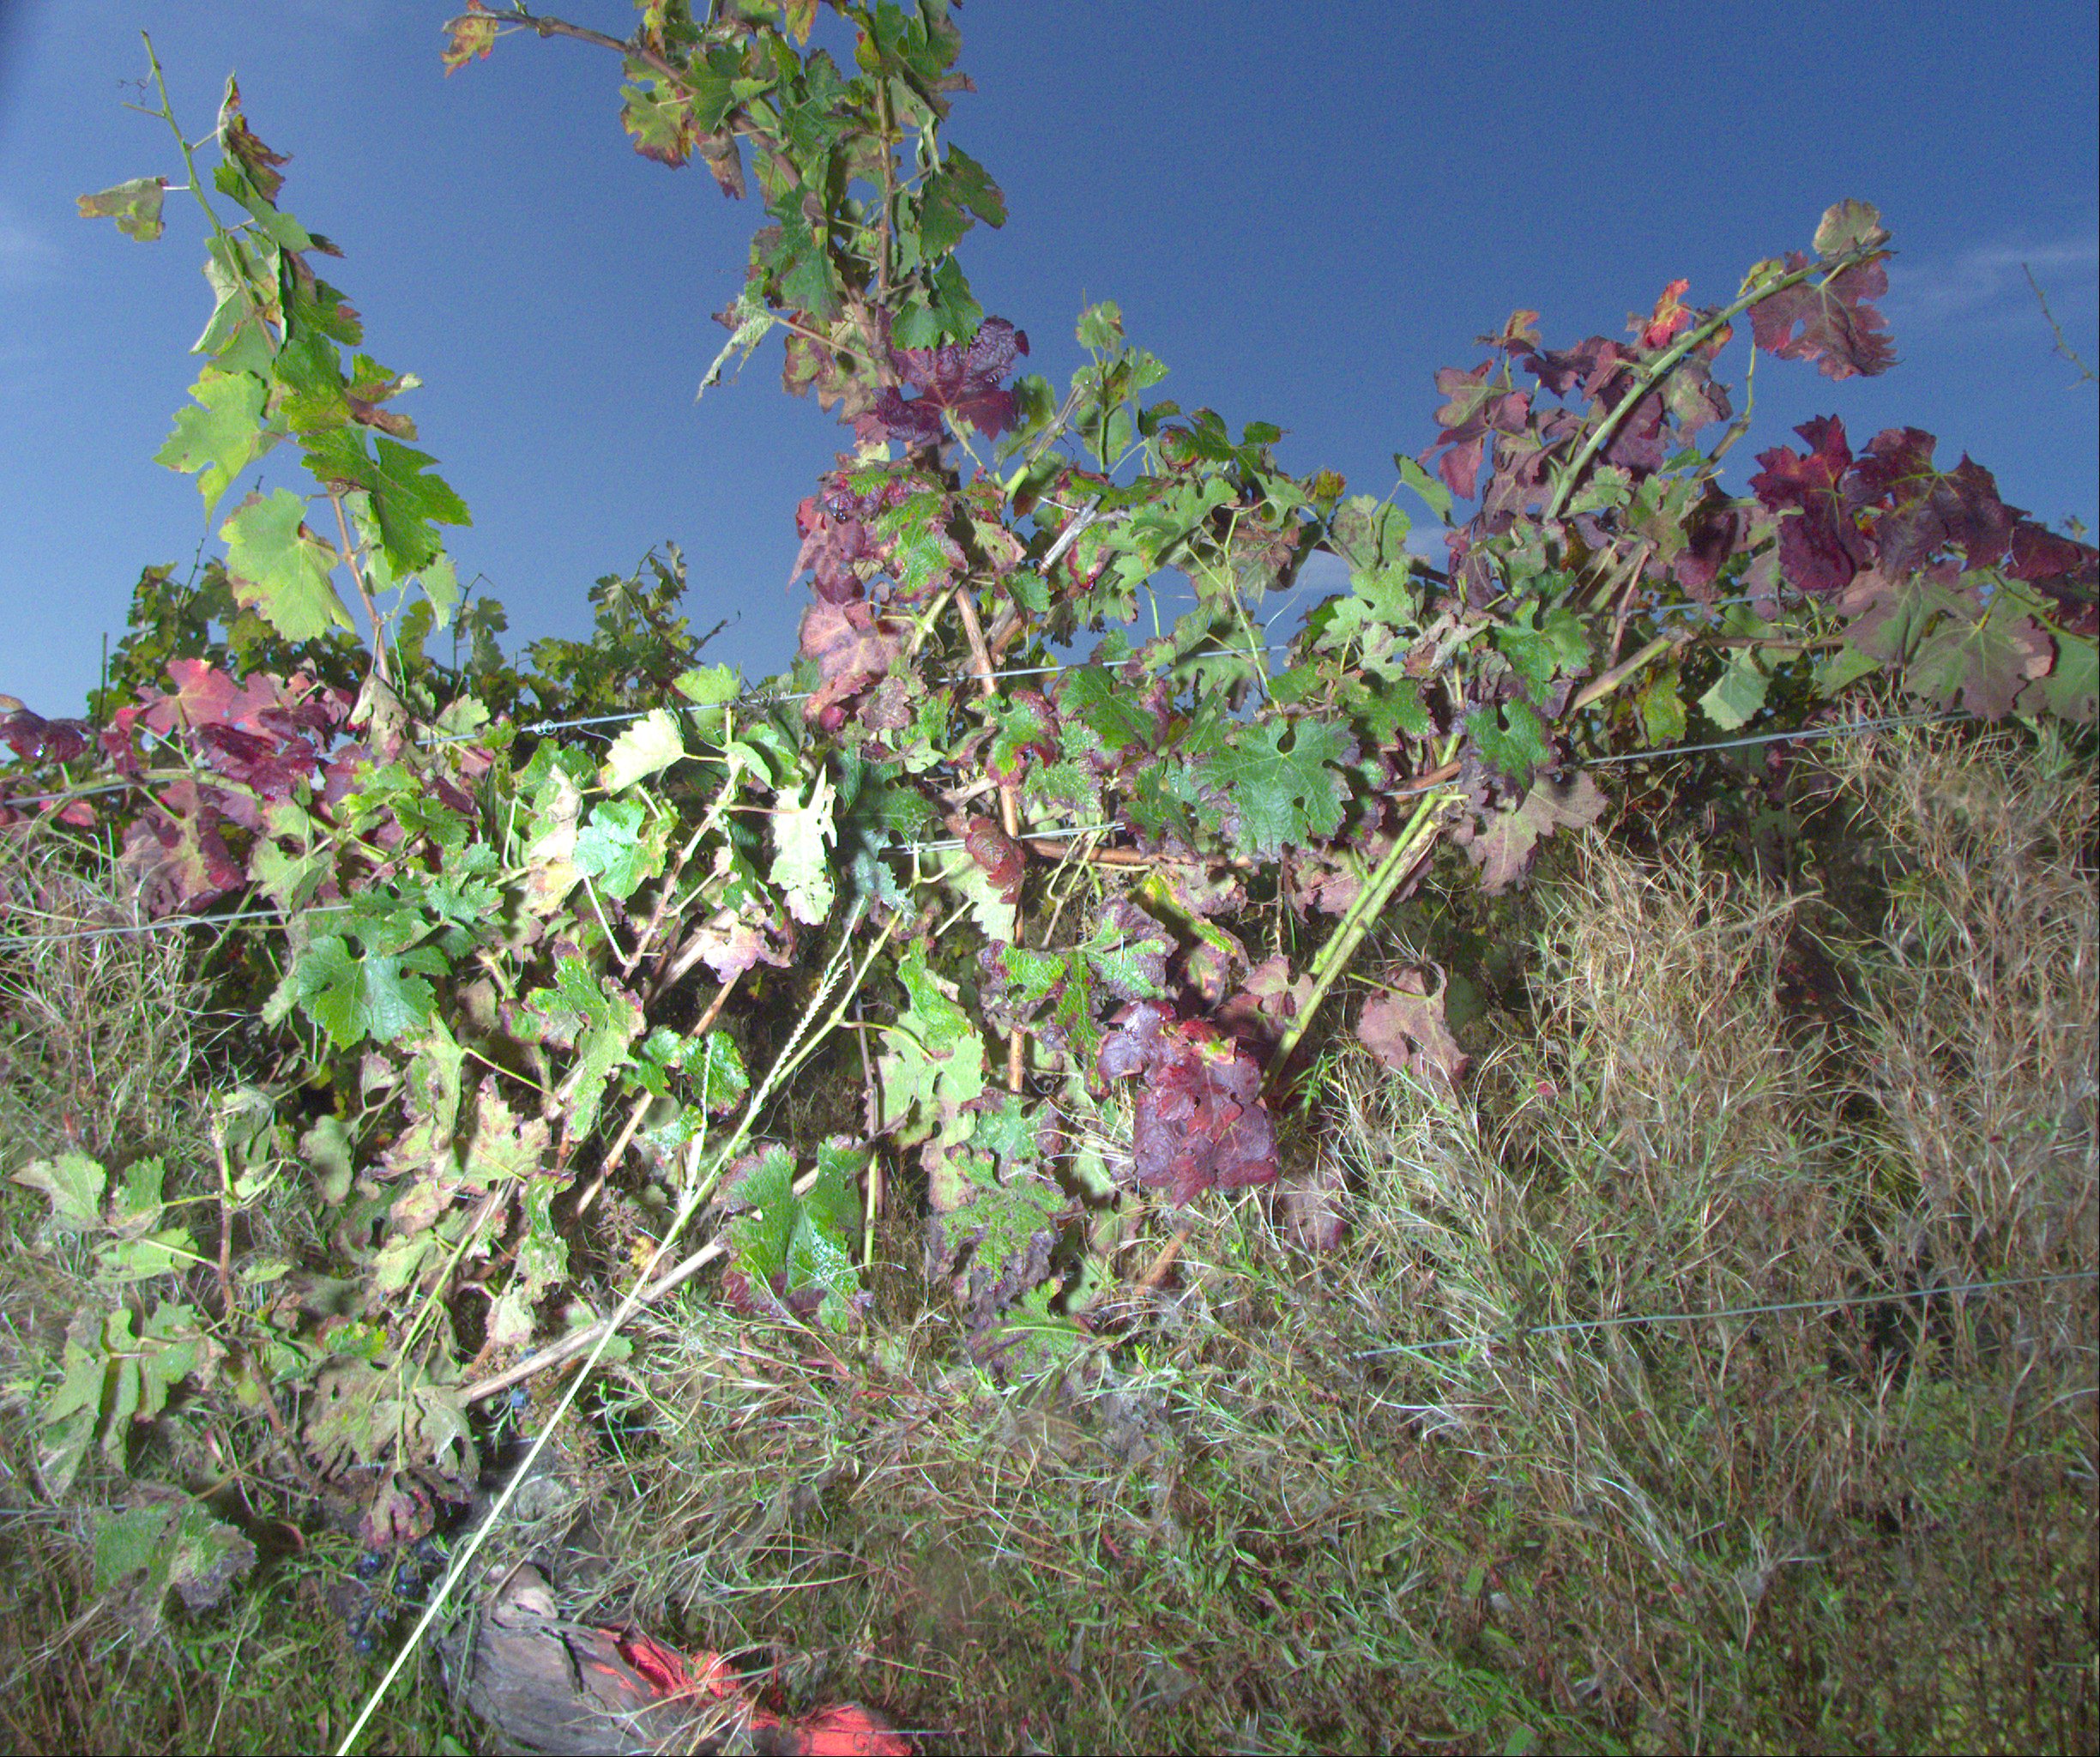
Grape variety: cabernet-sauvignon
Disease: Flavescence dorée (fd)